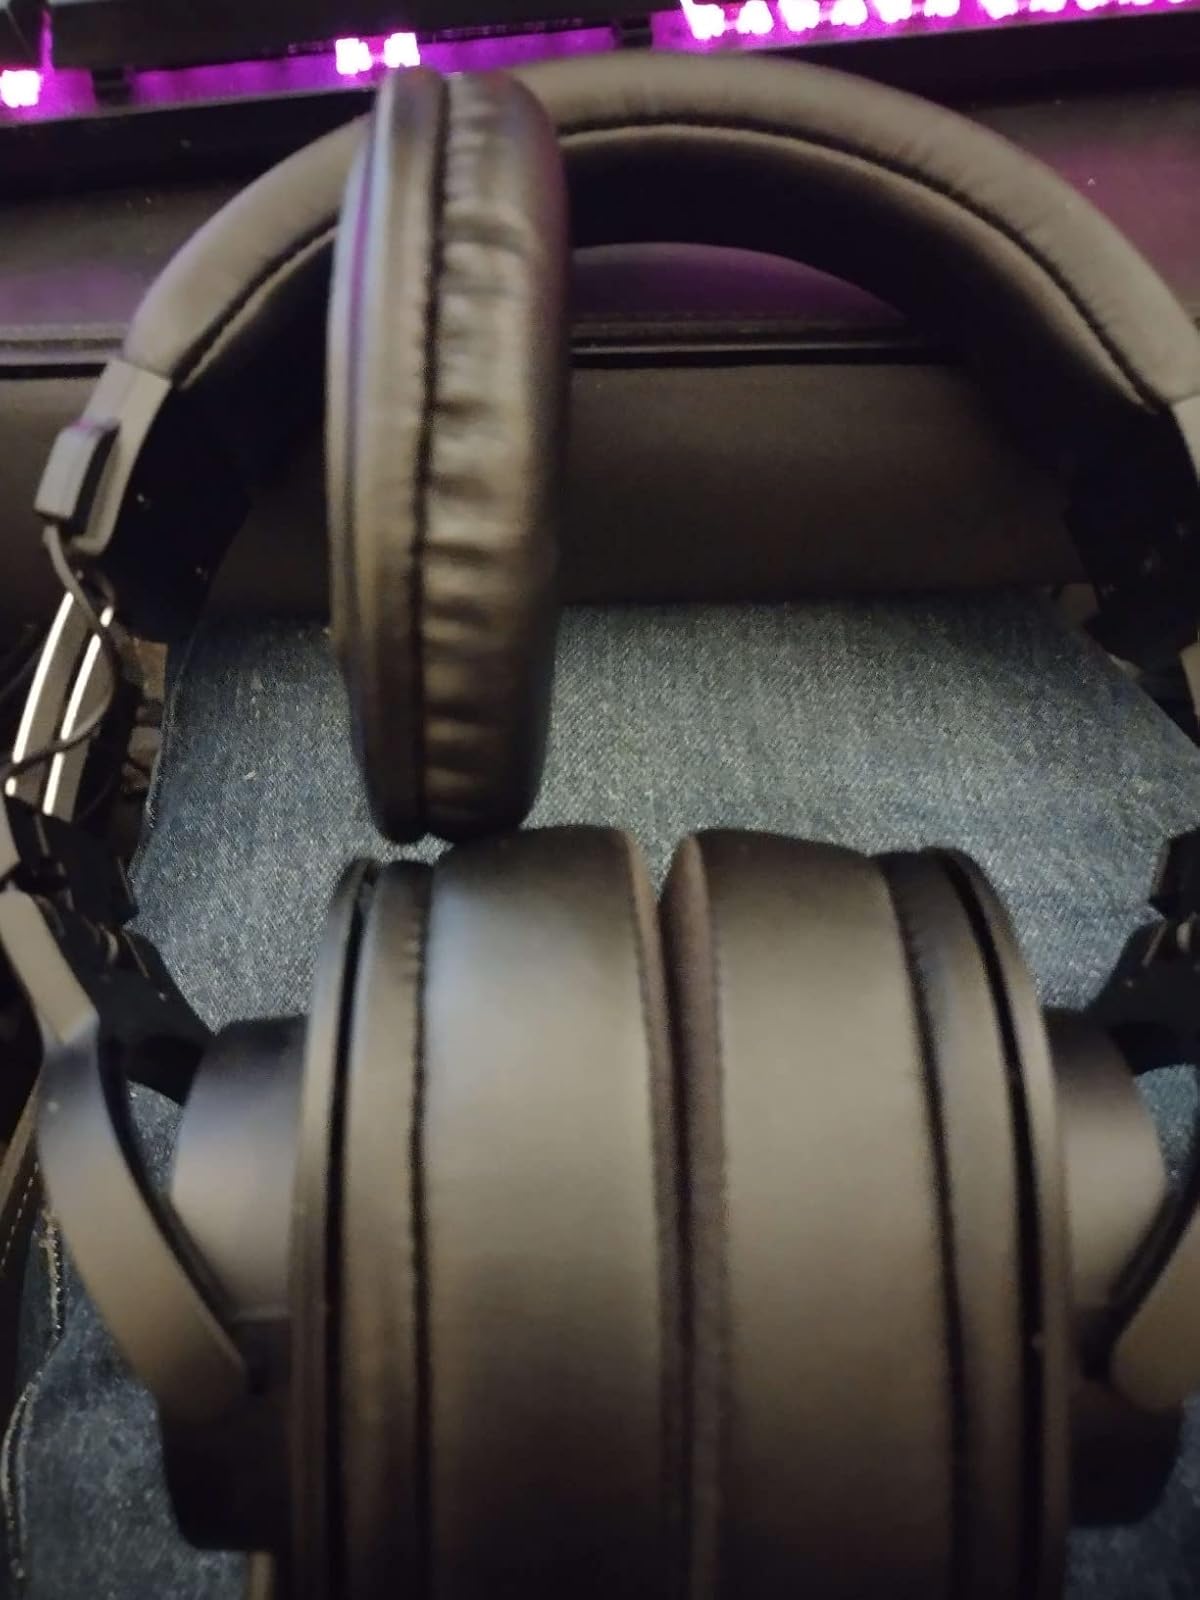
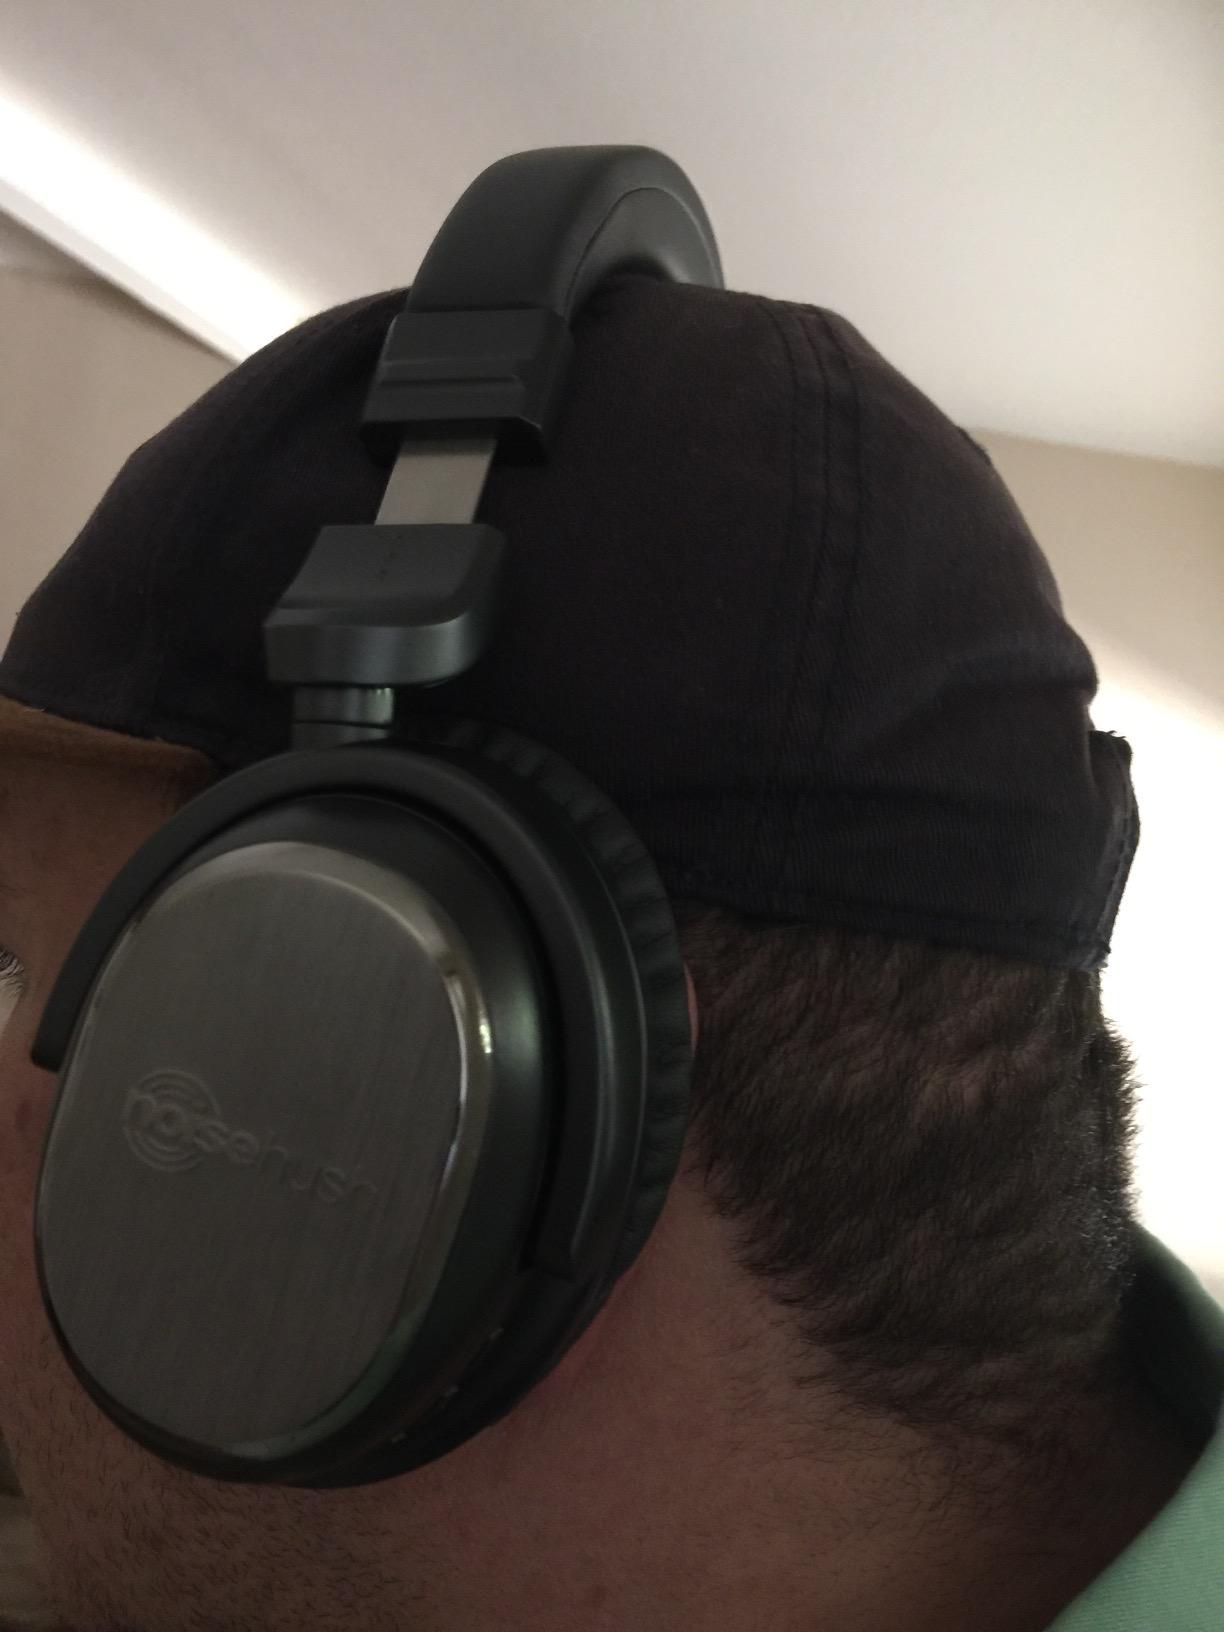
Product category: headphones
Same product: no